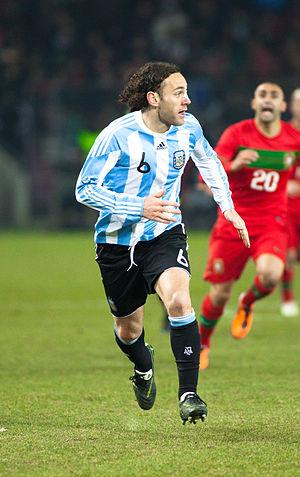
Gabriel Milito, né le 7 septembre 1980 à Buenos Aires, est un footballeur argentin qui évoluait au poste de défenseur central. C'est le frère cadet de Diego Milito, qui joue au Racing Club de Avellaneda.